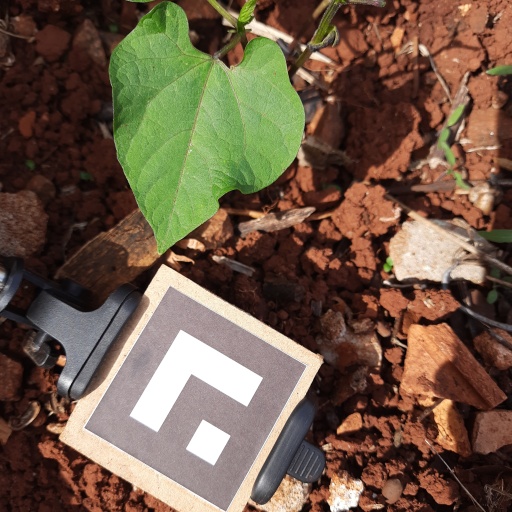
Observations: wavy surface, no eating holes, under sunlight